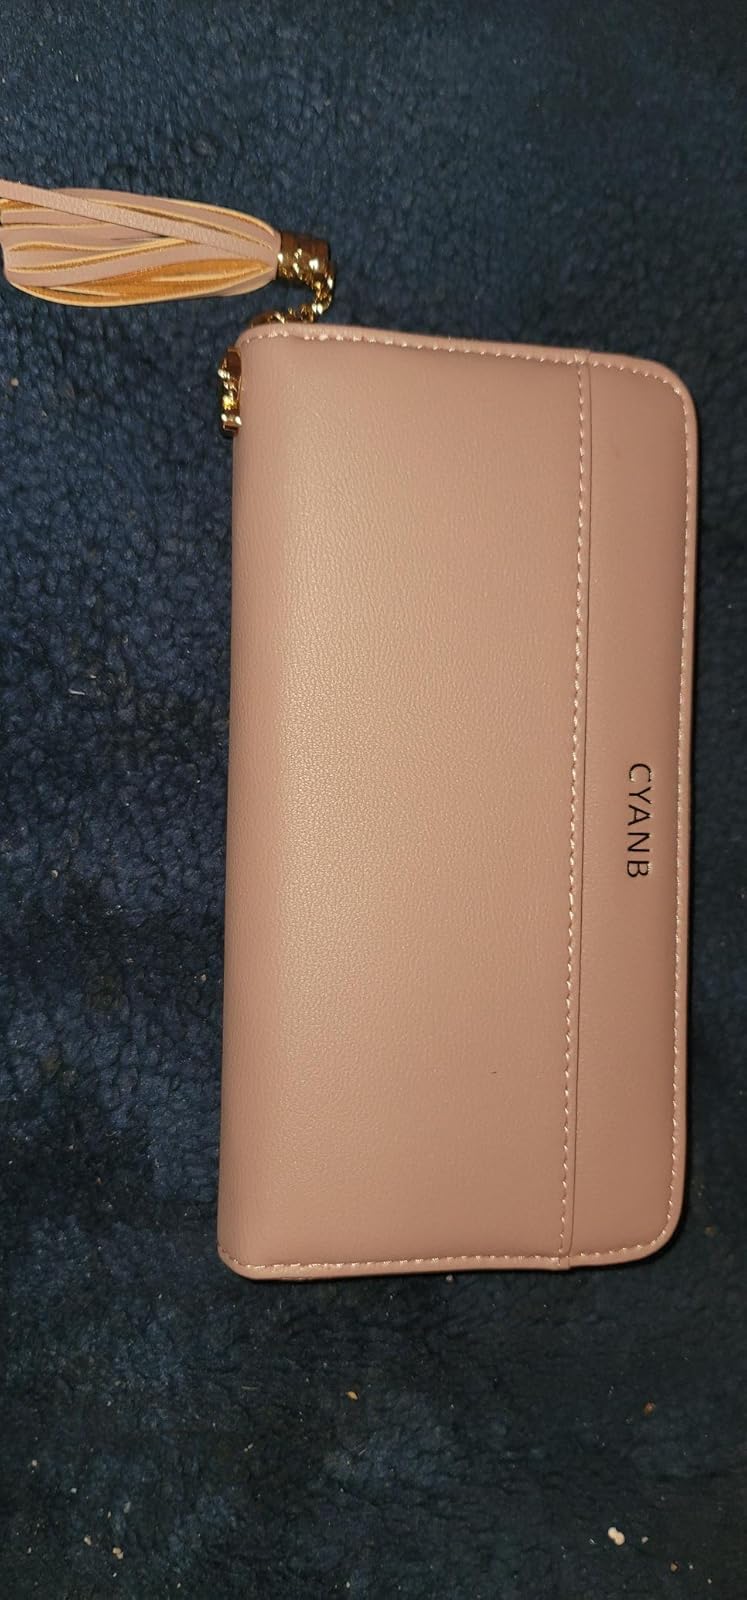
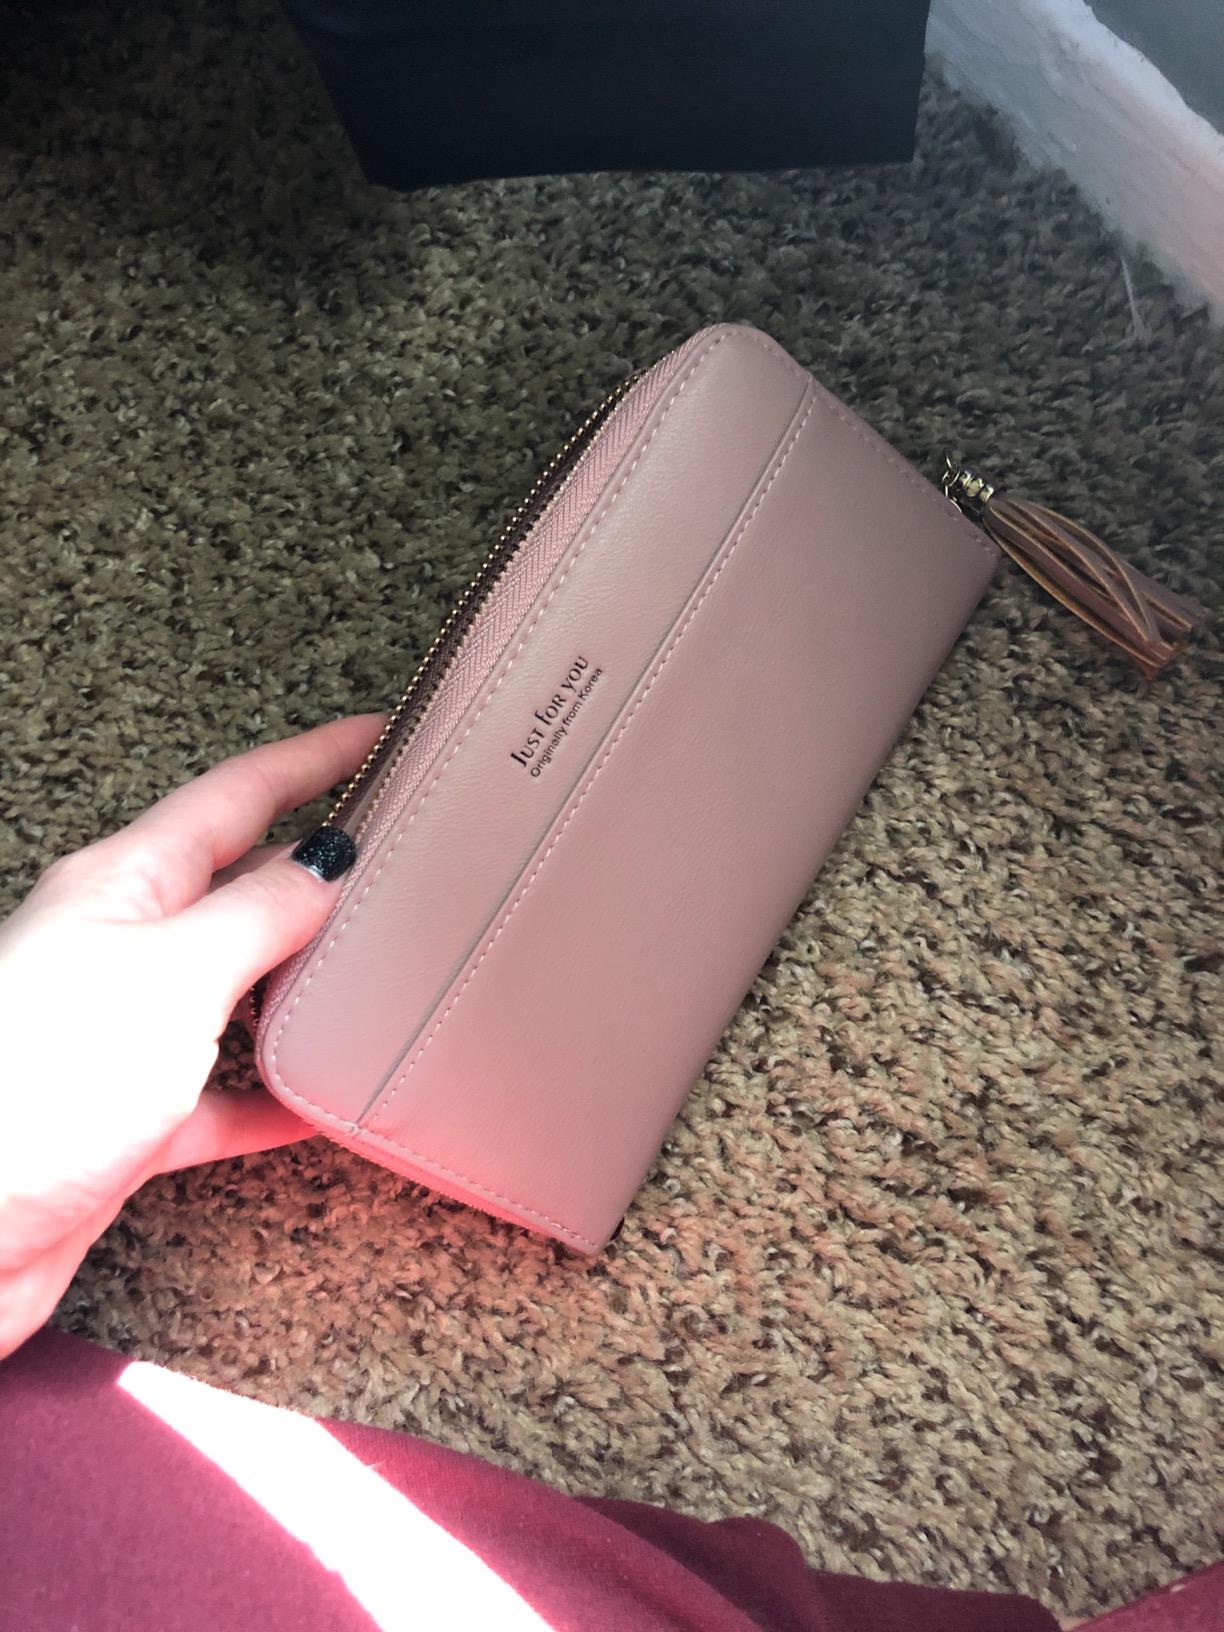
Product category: accessories_wallet
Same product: yes